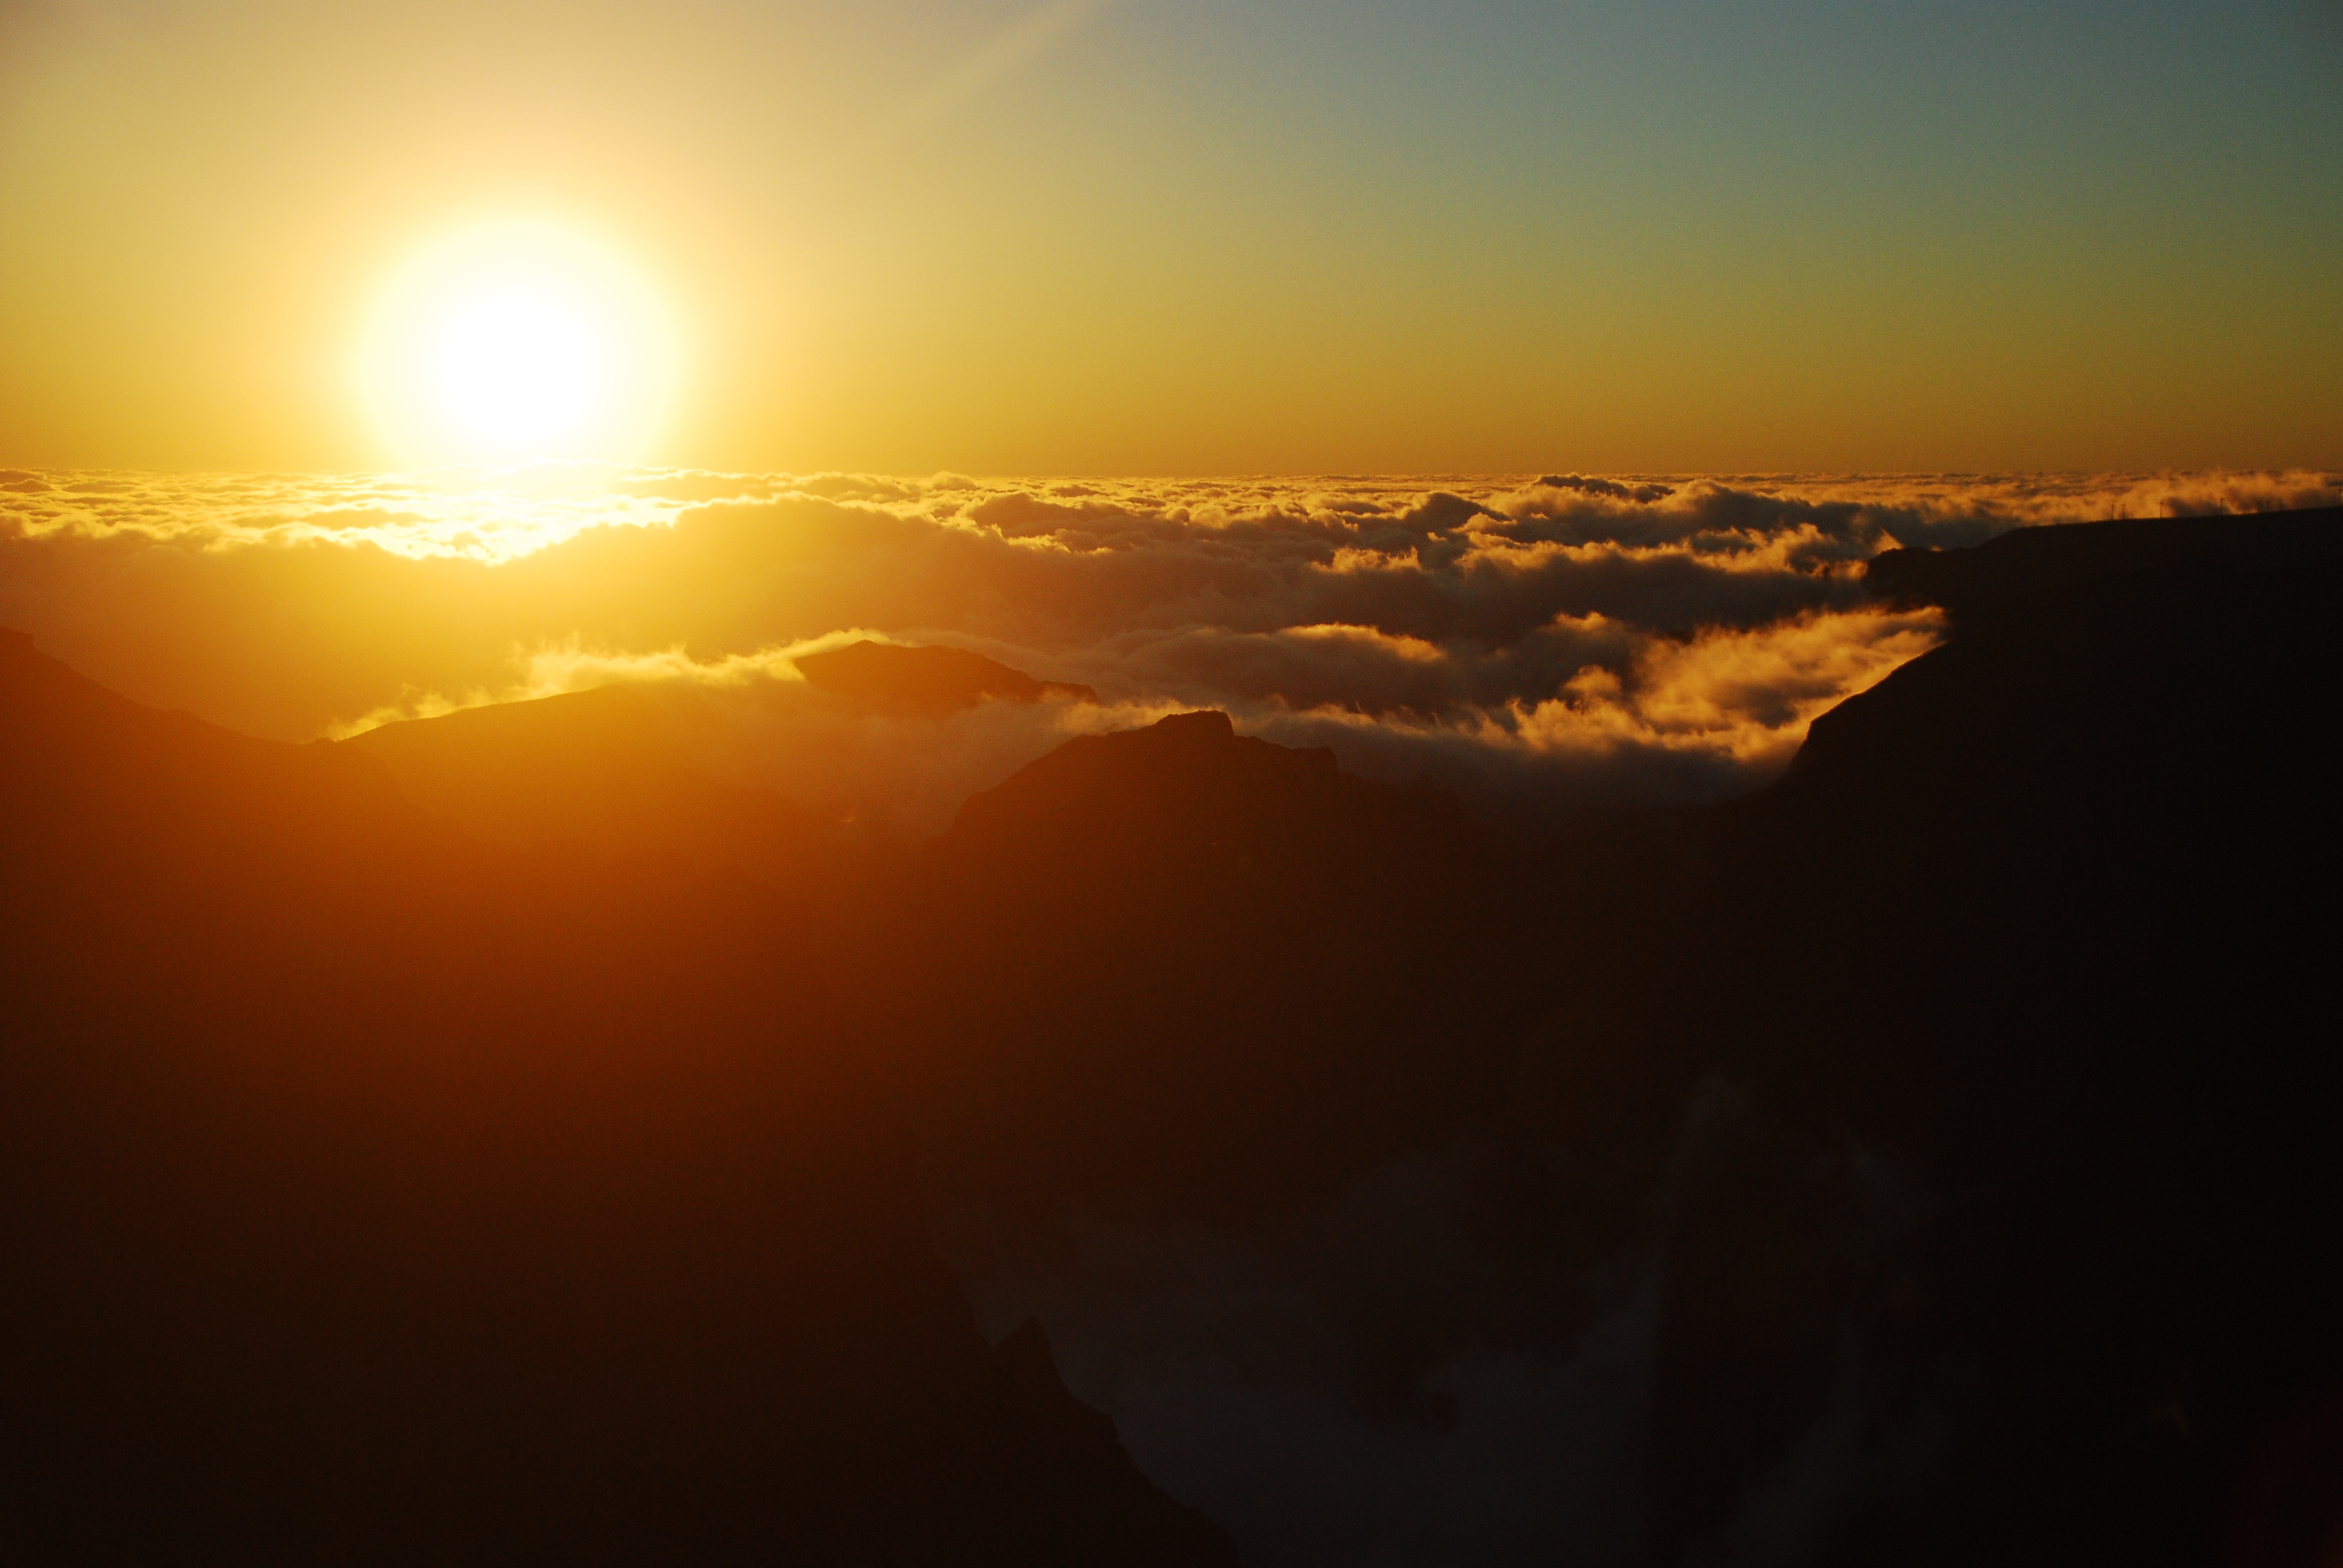
horizon, mountain, cloud, sky, sun, sunrise, sunset, sunlight, morning, dawn, atmosphere, dusk, evening, island, clouds, mountains, madeira, afterglow, atmospheric phenomenon, red sky at morning